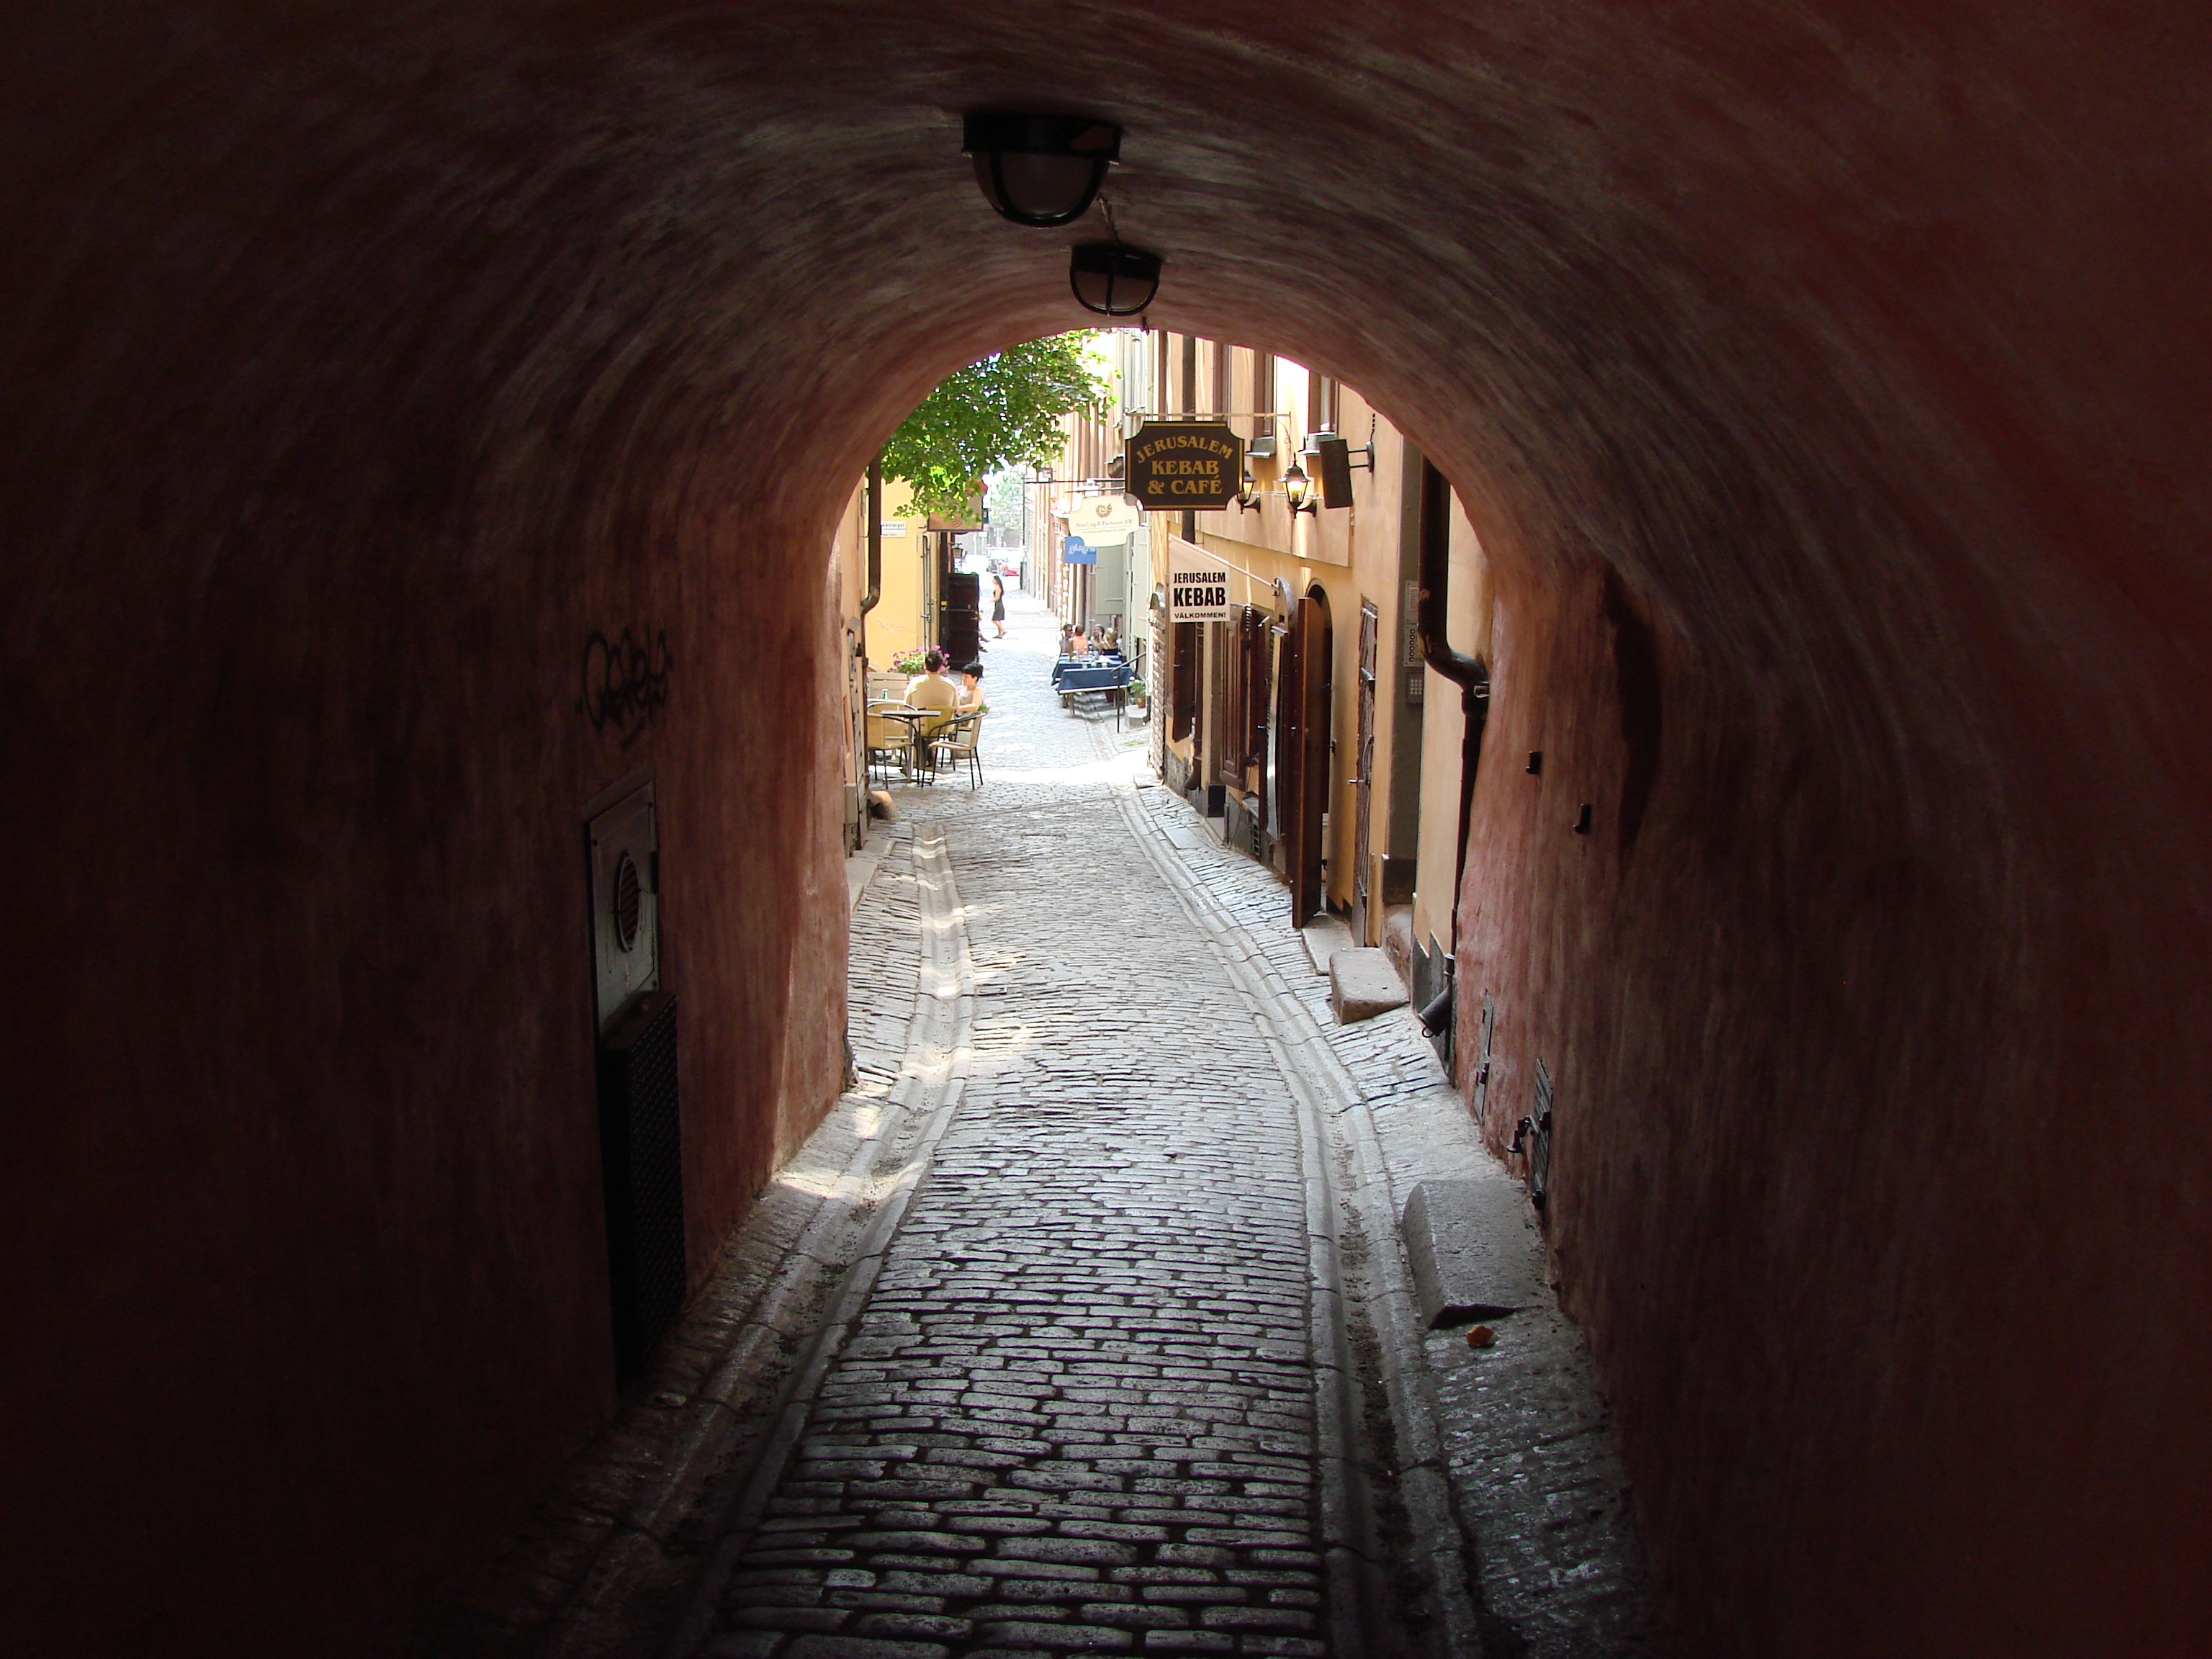
path, wood, street, night, alley, city, tunnel, walkway, narrow, travel, arch, scenic, darkness, street scene, grotto, temple, infrastructure, sweden, corridor, way, stockholm, footpath, ancient history